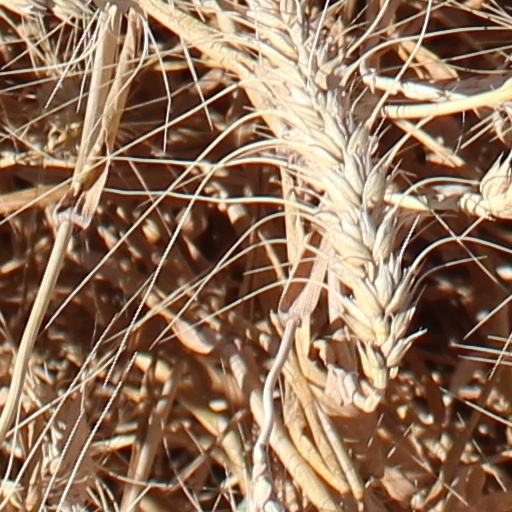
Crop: wheat